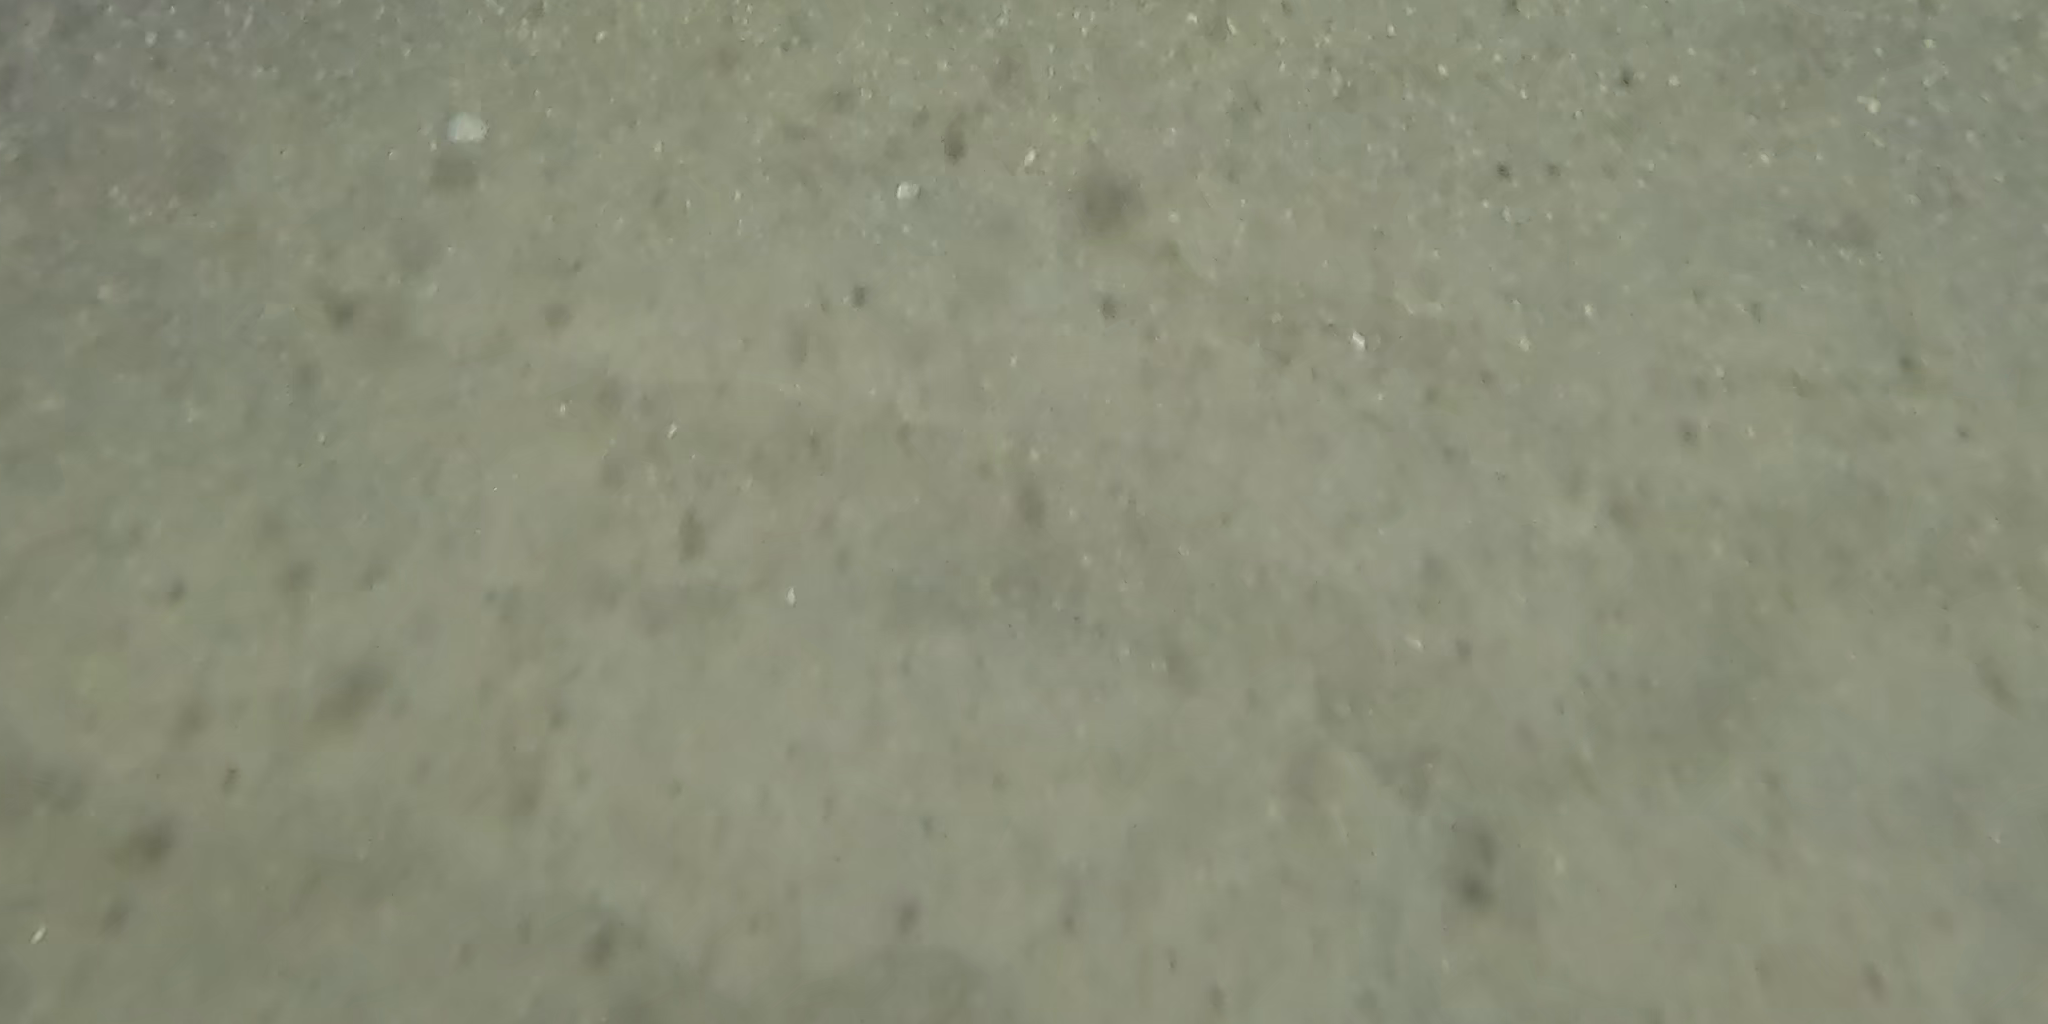
Seabed habitat: sand